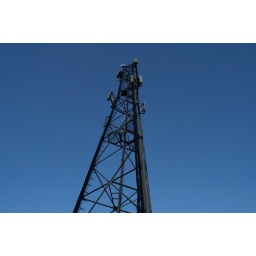
I quite like how clear and blue the sky looks in this.